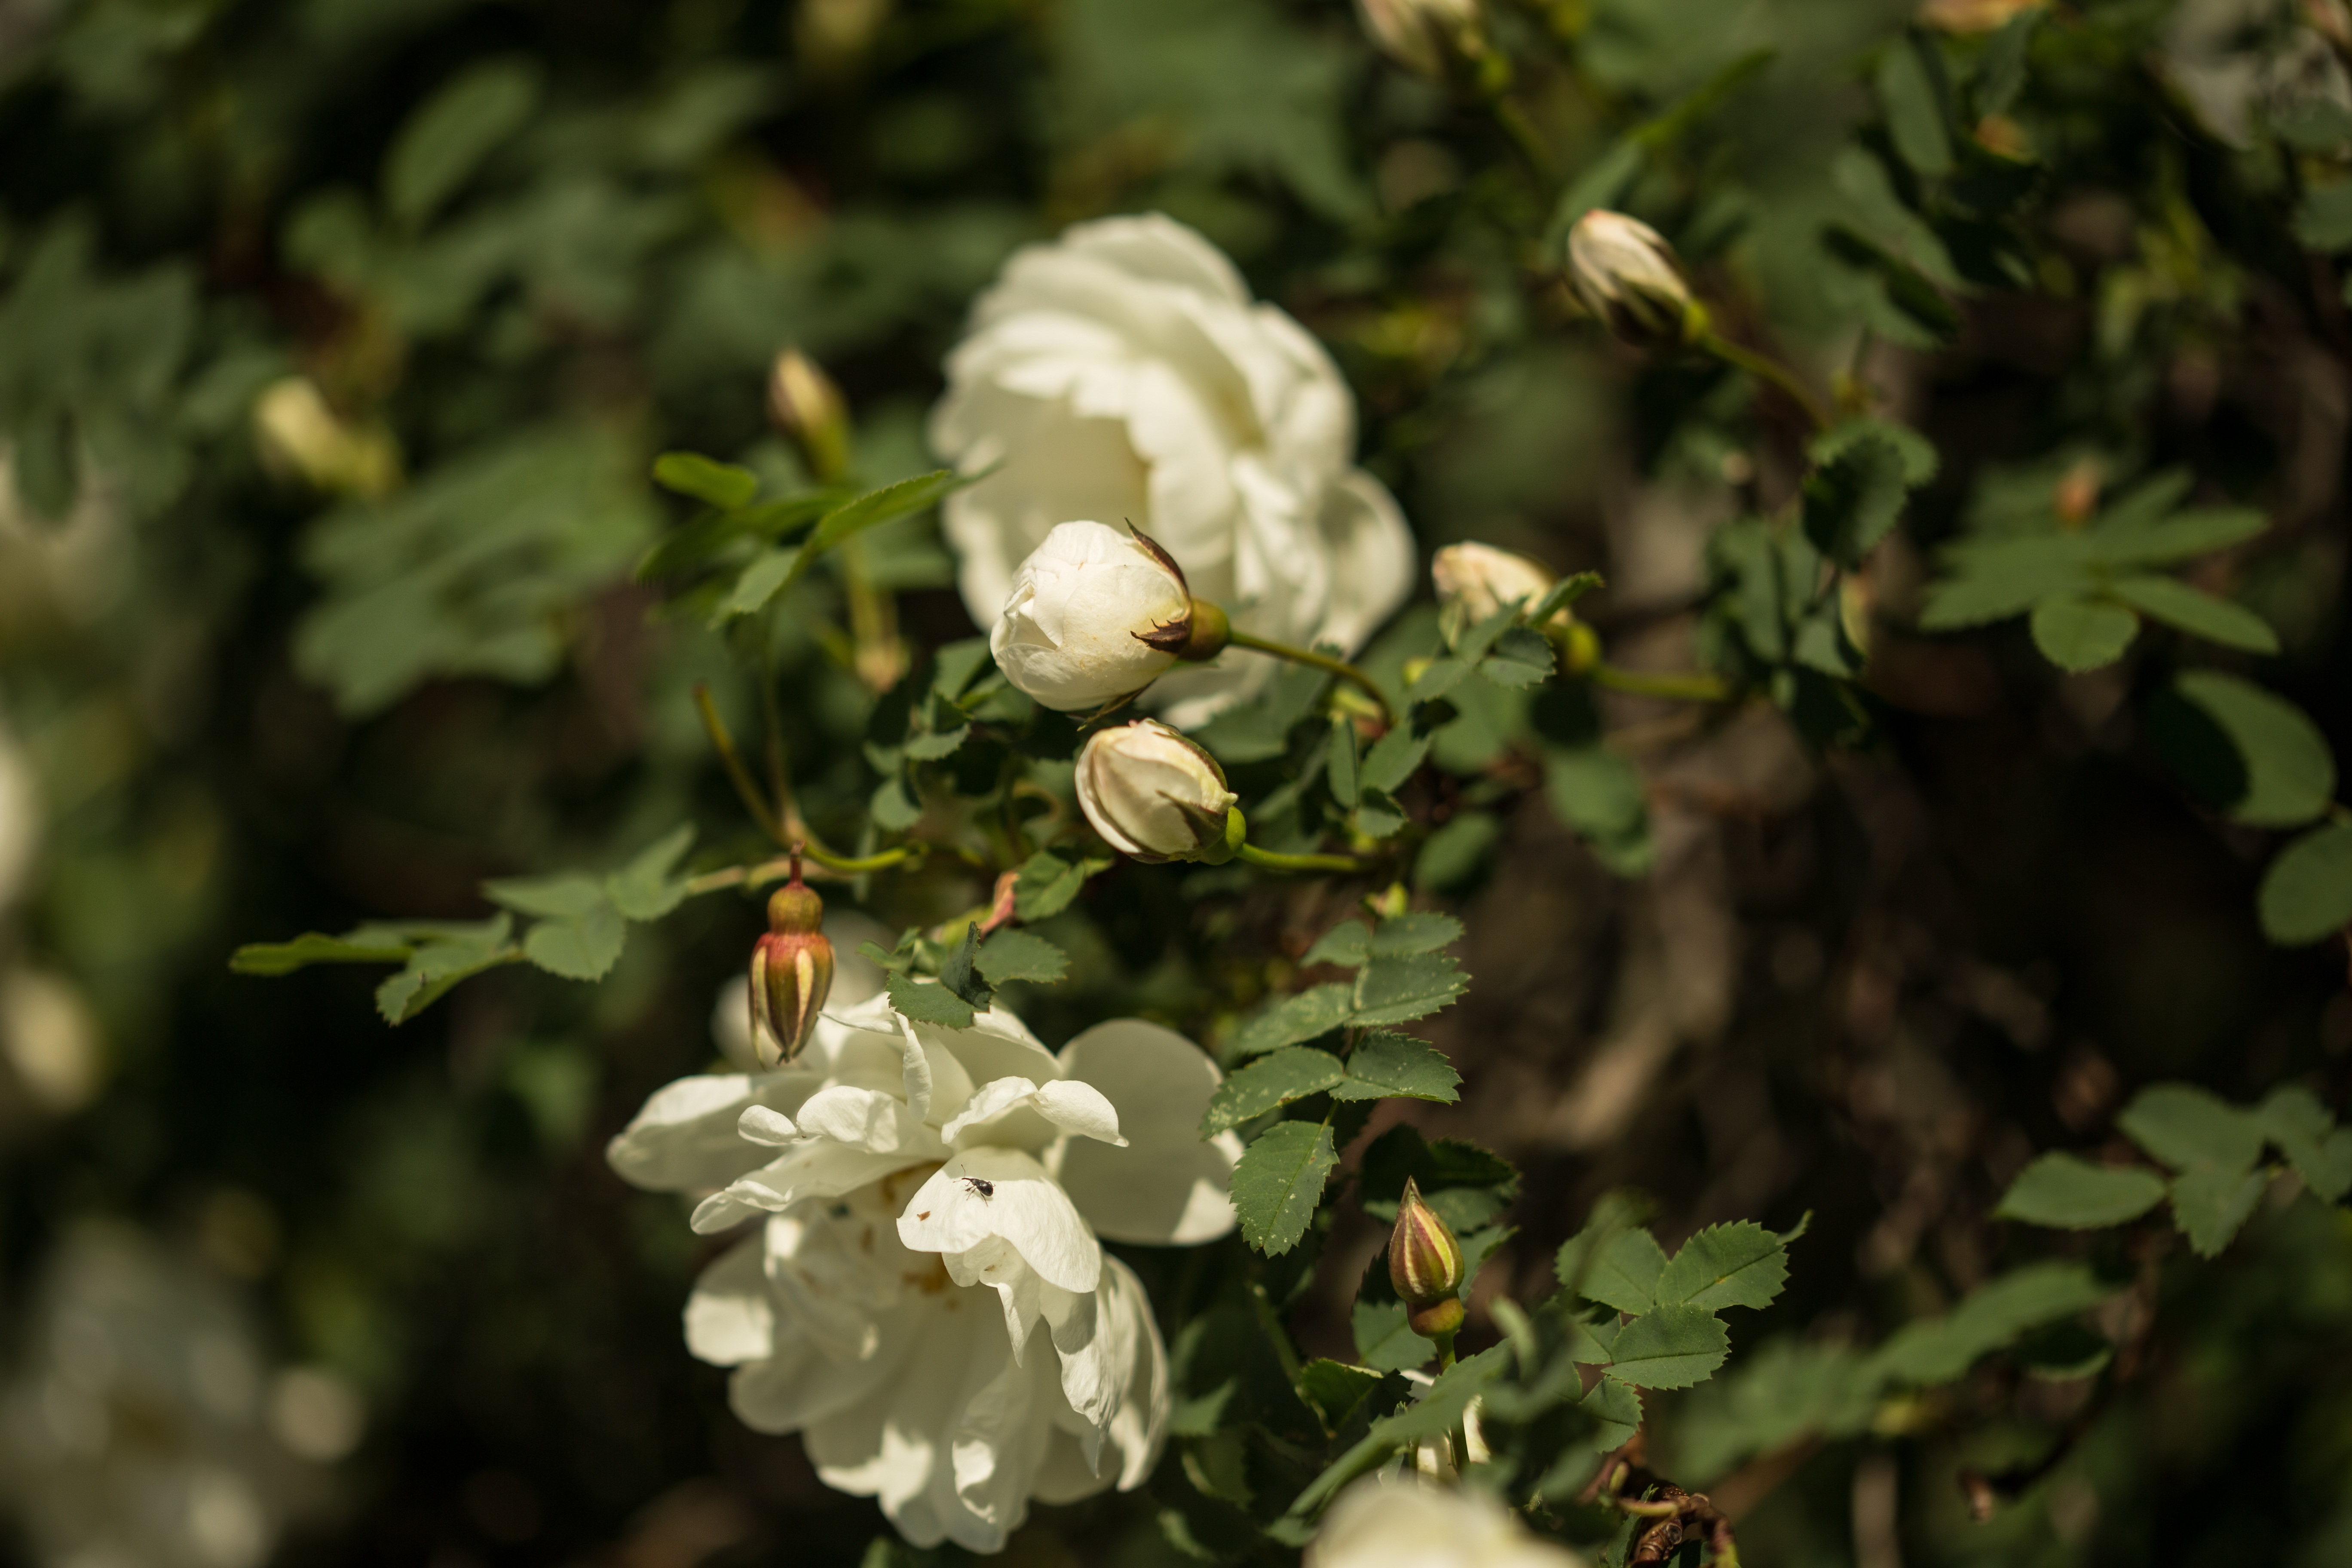
nature, branch, blossom, plant, leaf, flower, petal, rose, green, produce, botany, garden, flora, wildflower, shrub, macro photography, jasmine, flowering plant, land plant